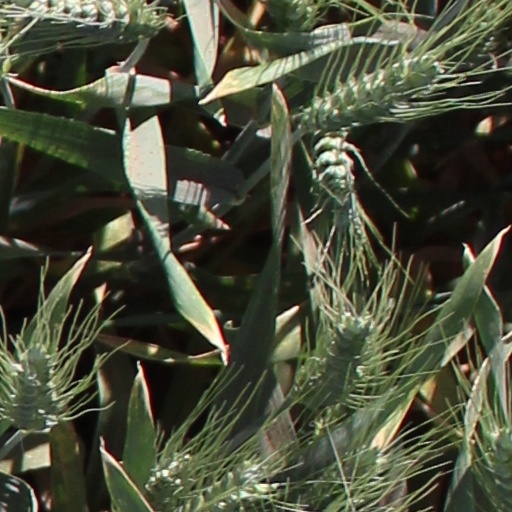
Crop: wheat